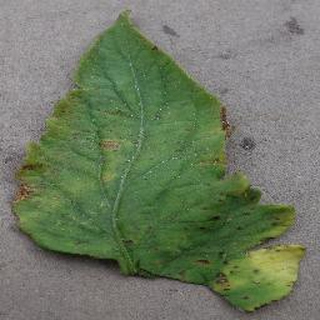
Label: tomato_bacterial_spot